Osram

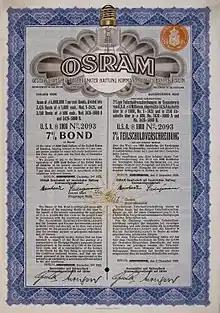
bilingual bond of the Osram company, issued 2 December 1925

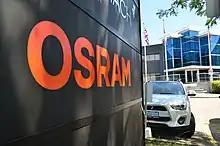
OSRAM in Markham, Ontario

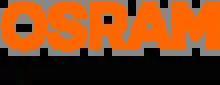

In 1906, the Osram incandescent lamp was developed by Carl Auer von Welsbach. The brand name of Osram was first used in 1906 and registered by the Deutsche Gasglühlicht-Anstalt (also known as Auer-Gesellschaft).